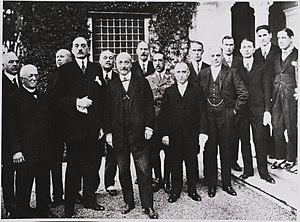
Samuel Abramovitch Voronov [dit Serge Voronoff], est un chirurgien français d'origine russe devenu célèbre pour sa technique de greffe de tissus de testicules de singe chez l'homme, alors qu'il travaillait en France dans les années 1920 et 1930.